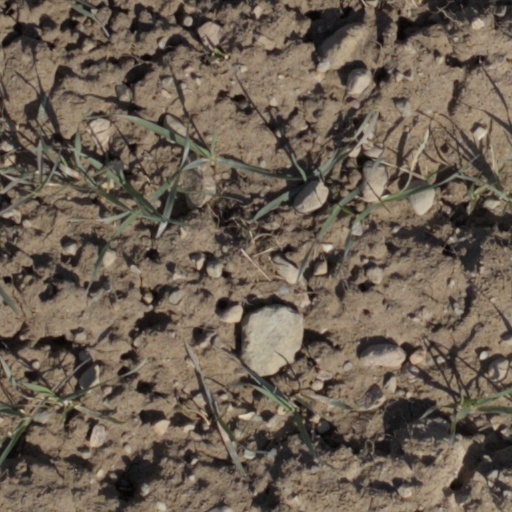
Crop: wheat